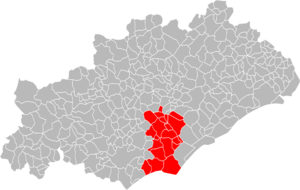
Localisation EPCI Hérault Méditerranée dans l'Hérault, France pour 2017
La communauté d'agglomération Hérault Méditerranée est une communauté d'agglomération française, située dans le département de l'Hérault.